Atomic Mom

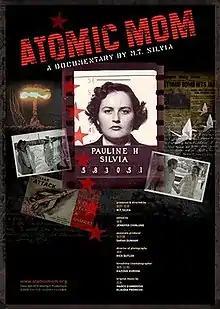
Film poster

Atomic Mom is a 2010 documentary film written and directed by M.T. Silvia about the complex experiences of two women struggling with the emotional repercussions of their connections to the nuclear bombings on Hiroshima, Japan, at the end of World War II in August 1945.